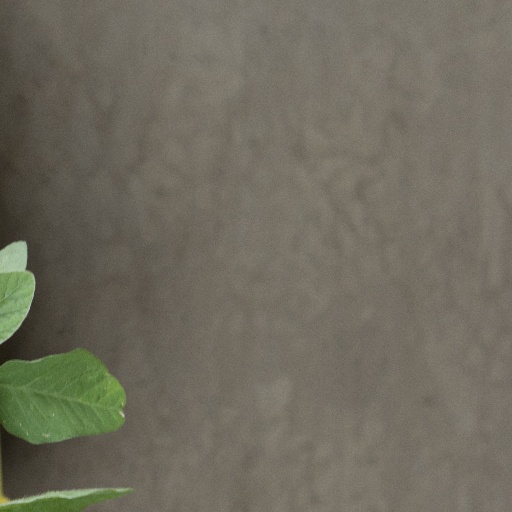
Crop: soybean